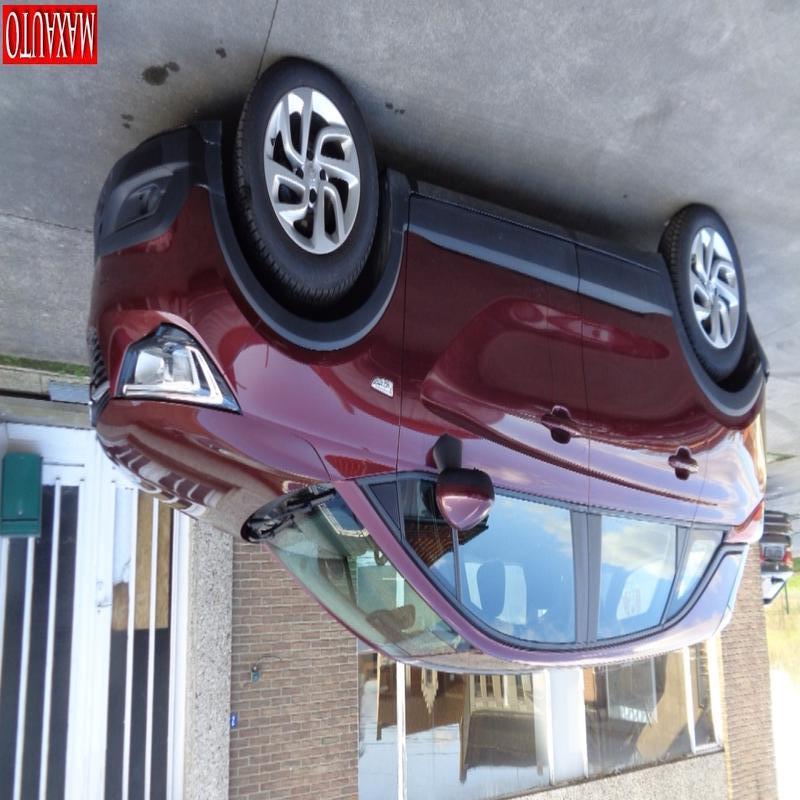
Aucun dommage détecté.
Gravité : aucun